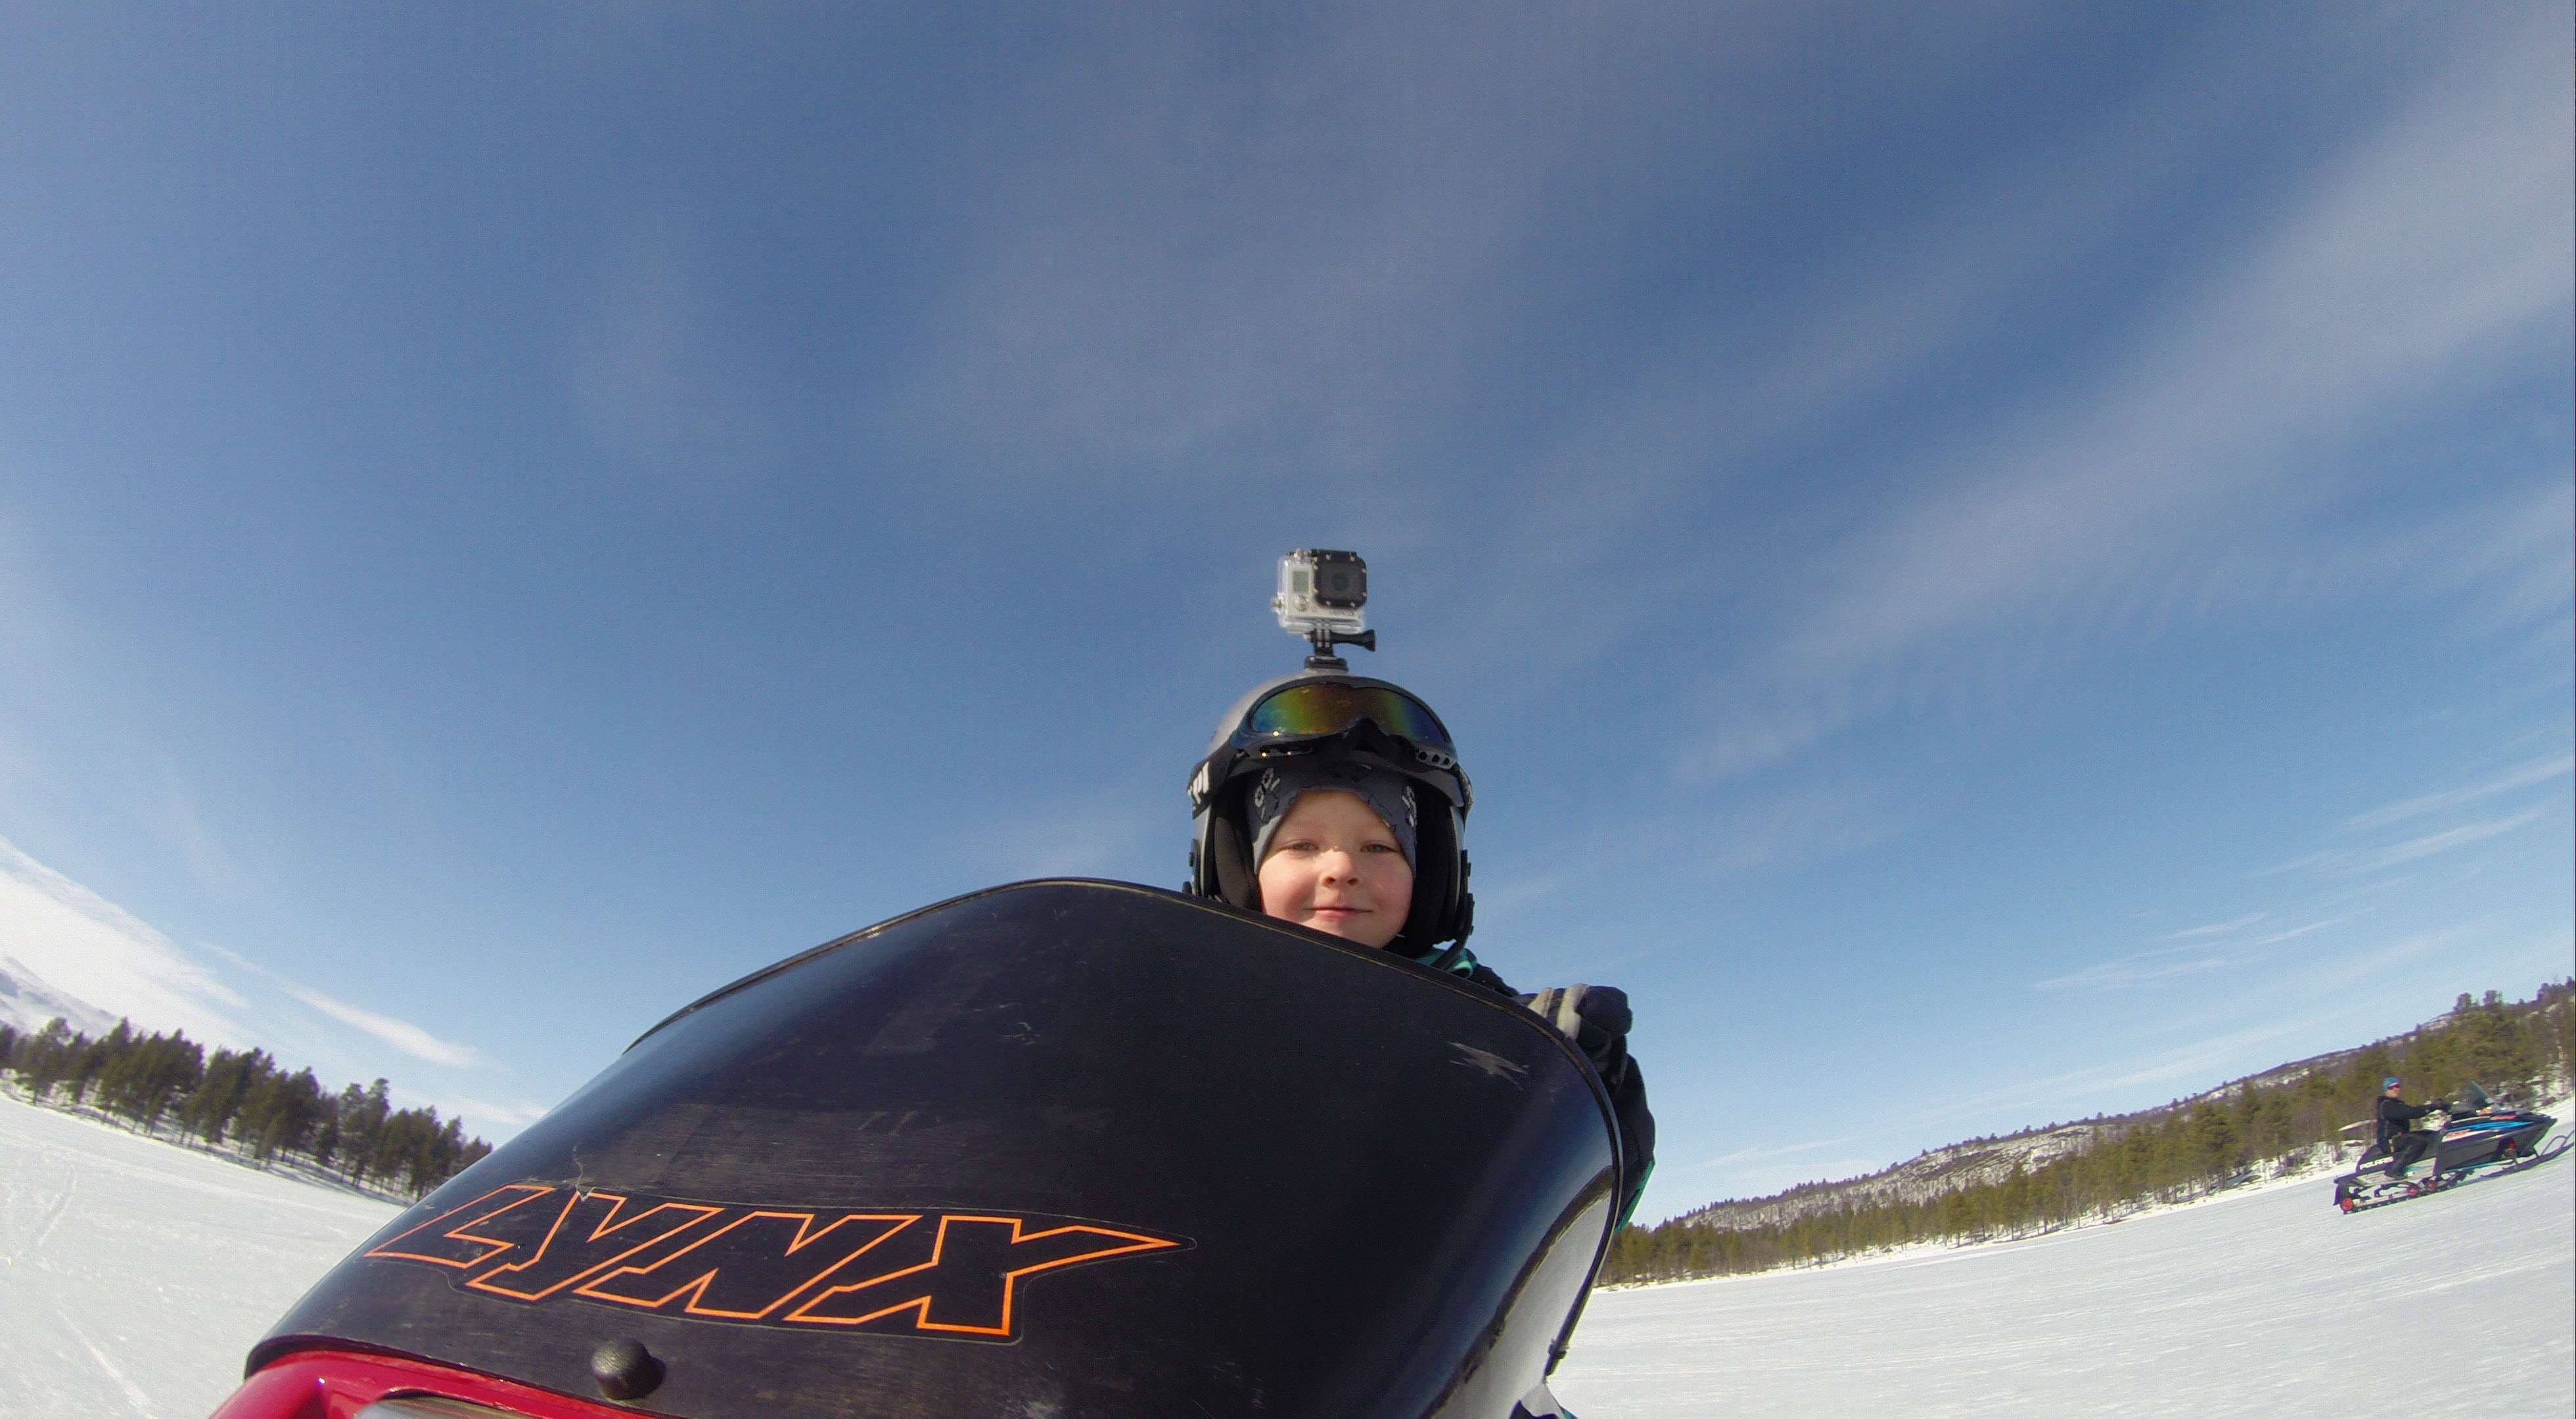
mountain, snow, cold, winter, play, vehicle, extreme sport, sports equipment, winter sport, children, scooter, sports, helmet, racing, snowboarding, gopro, winter magic, snow landscape, auto racing, swedish mountains, atmosphere of earth, ban snowmobile